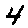
Label: 4